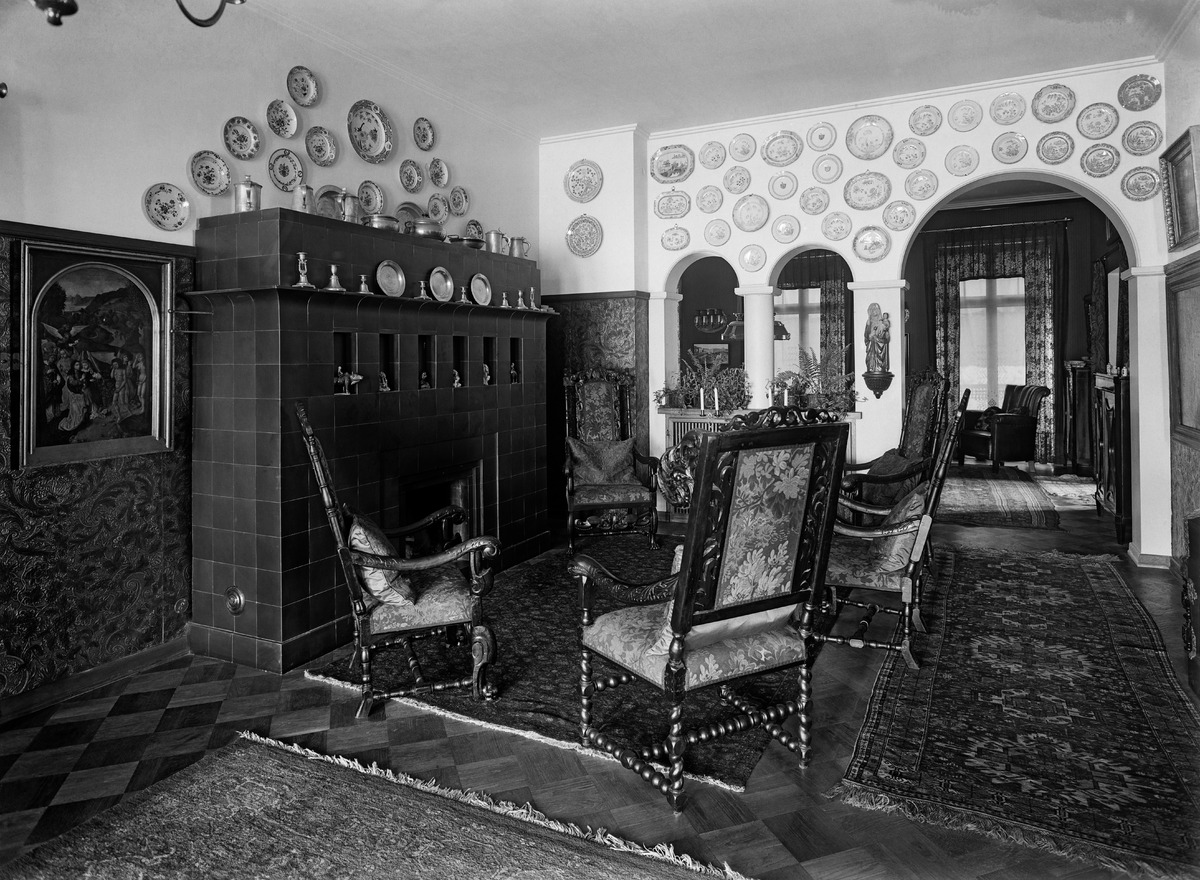
Insinööri Allan Hjeltin kodista
sisällön kuvaus: Insinööri Allan Hjeltin kodista. Tehtaankatu 32. mustavalkoinen
Kuvaaja: Sundström, Eric, valokuvaaja
Ajankohta: kuvausaika 1914 - 1918
Paikka: Suomi, Uusimaa, Helsinki, Eira Helsinki, Tehtaankatu 32. Edelfeltintie 7
Aiheet: interiöörit, sisustus, huonekalut, tuolit, matot, verhot, sisustustekstiilit, taideteokset, veistokset, maalaukset, taulut, lautaset, takat